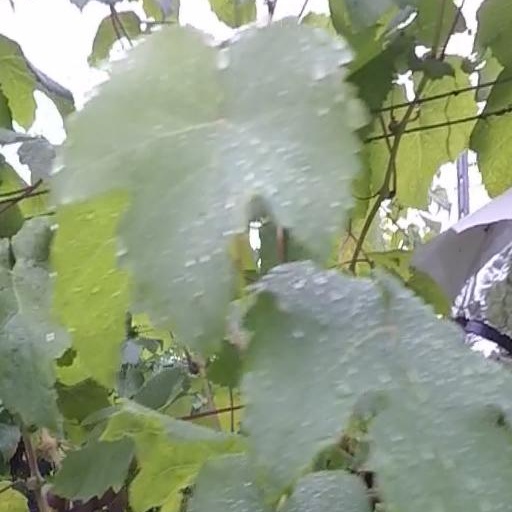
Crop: grape